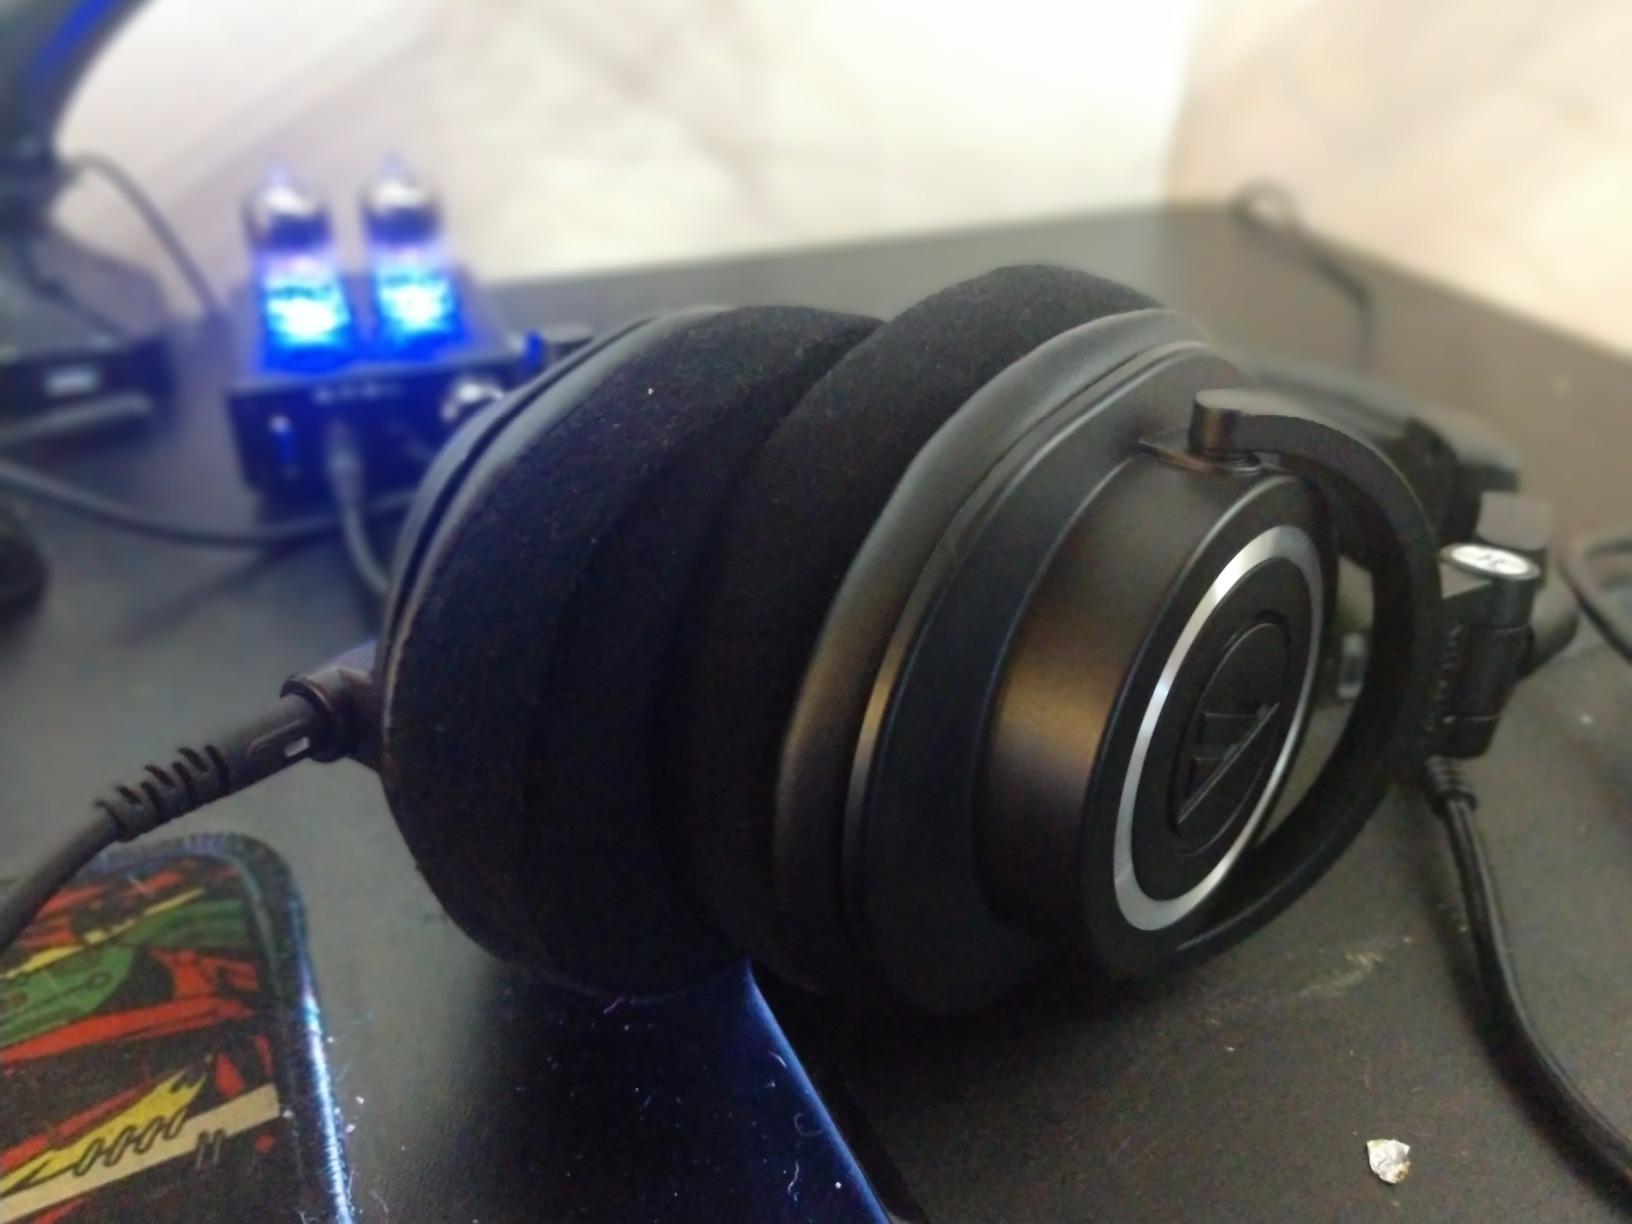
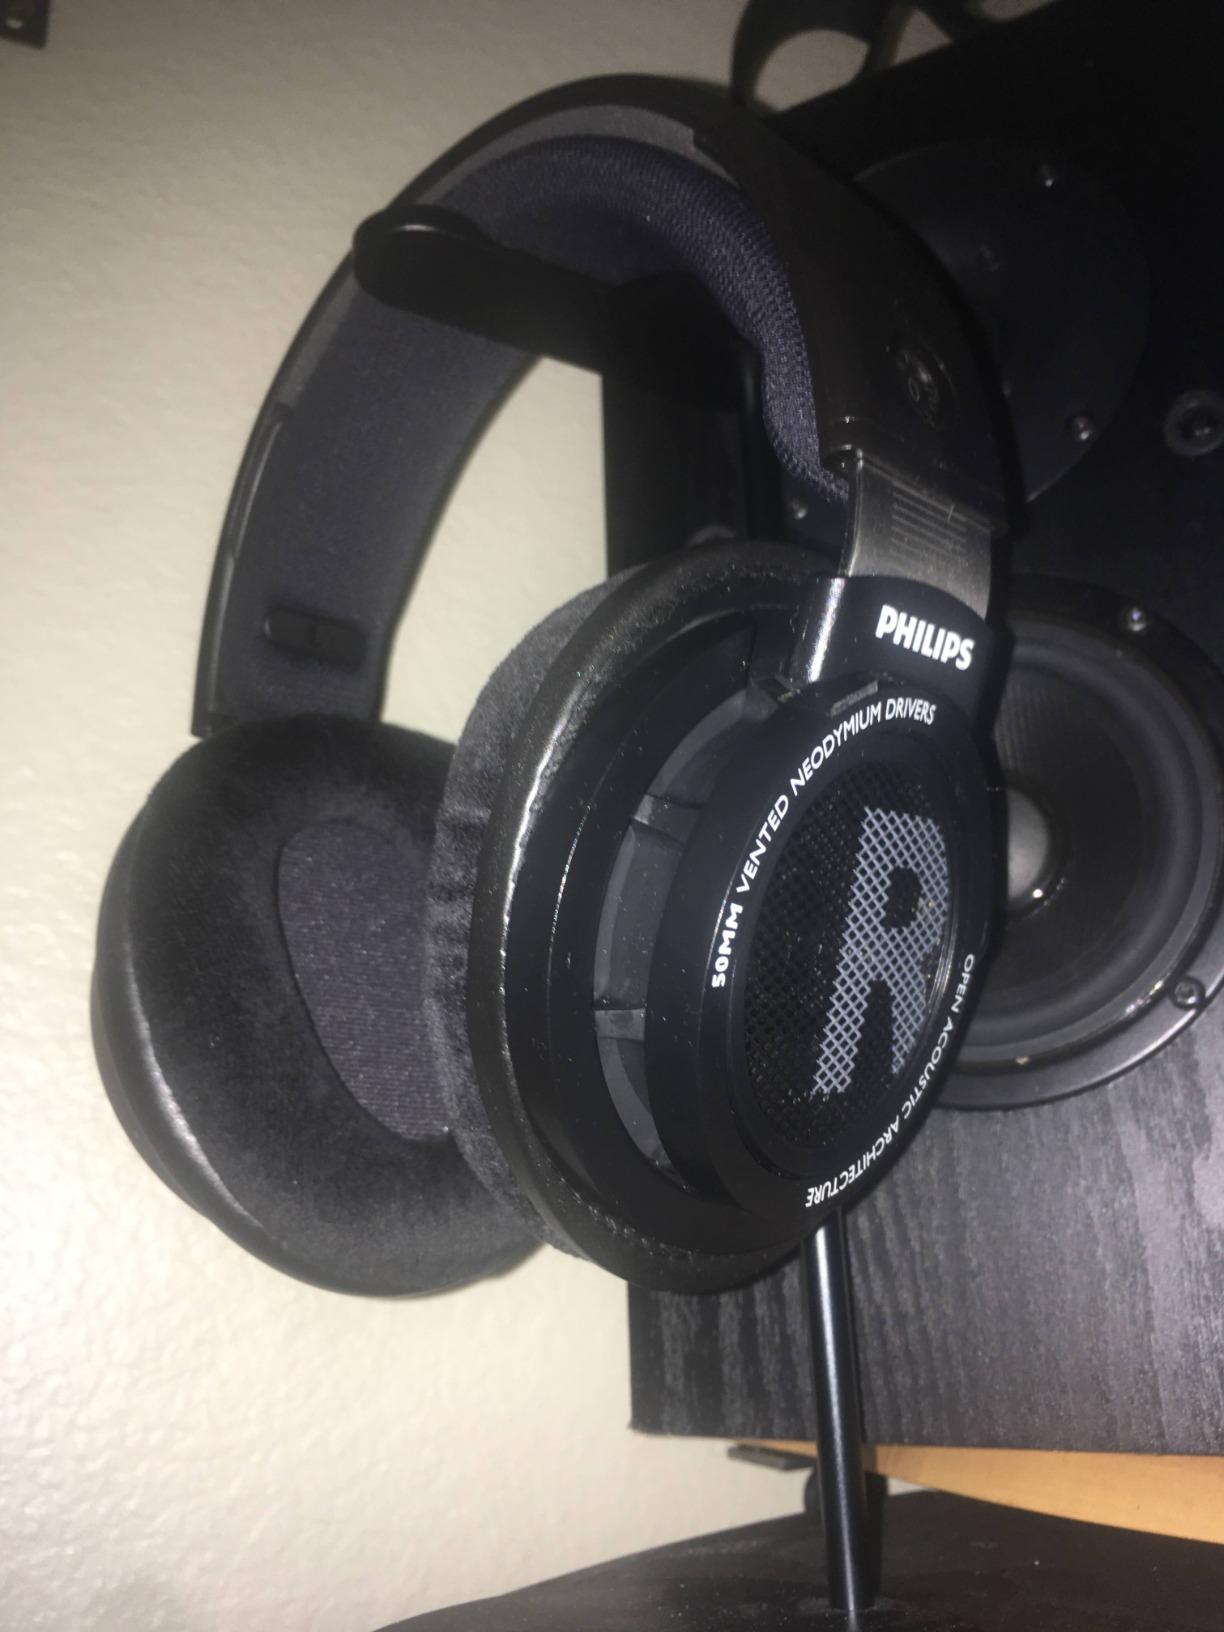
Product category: headphones
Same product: no